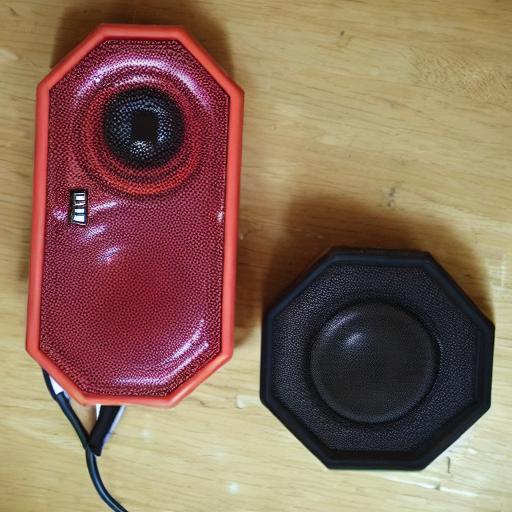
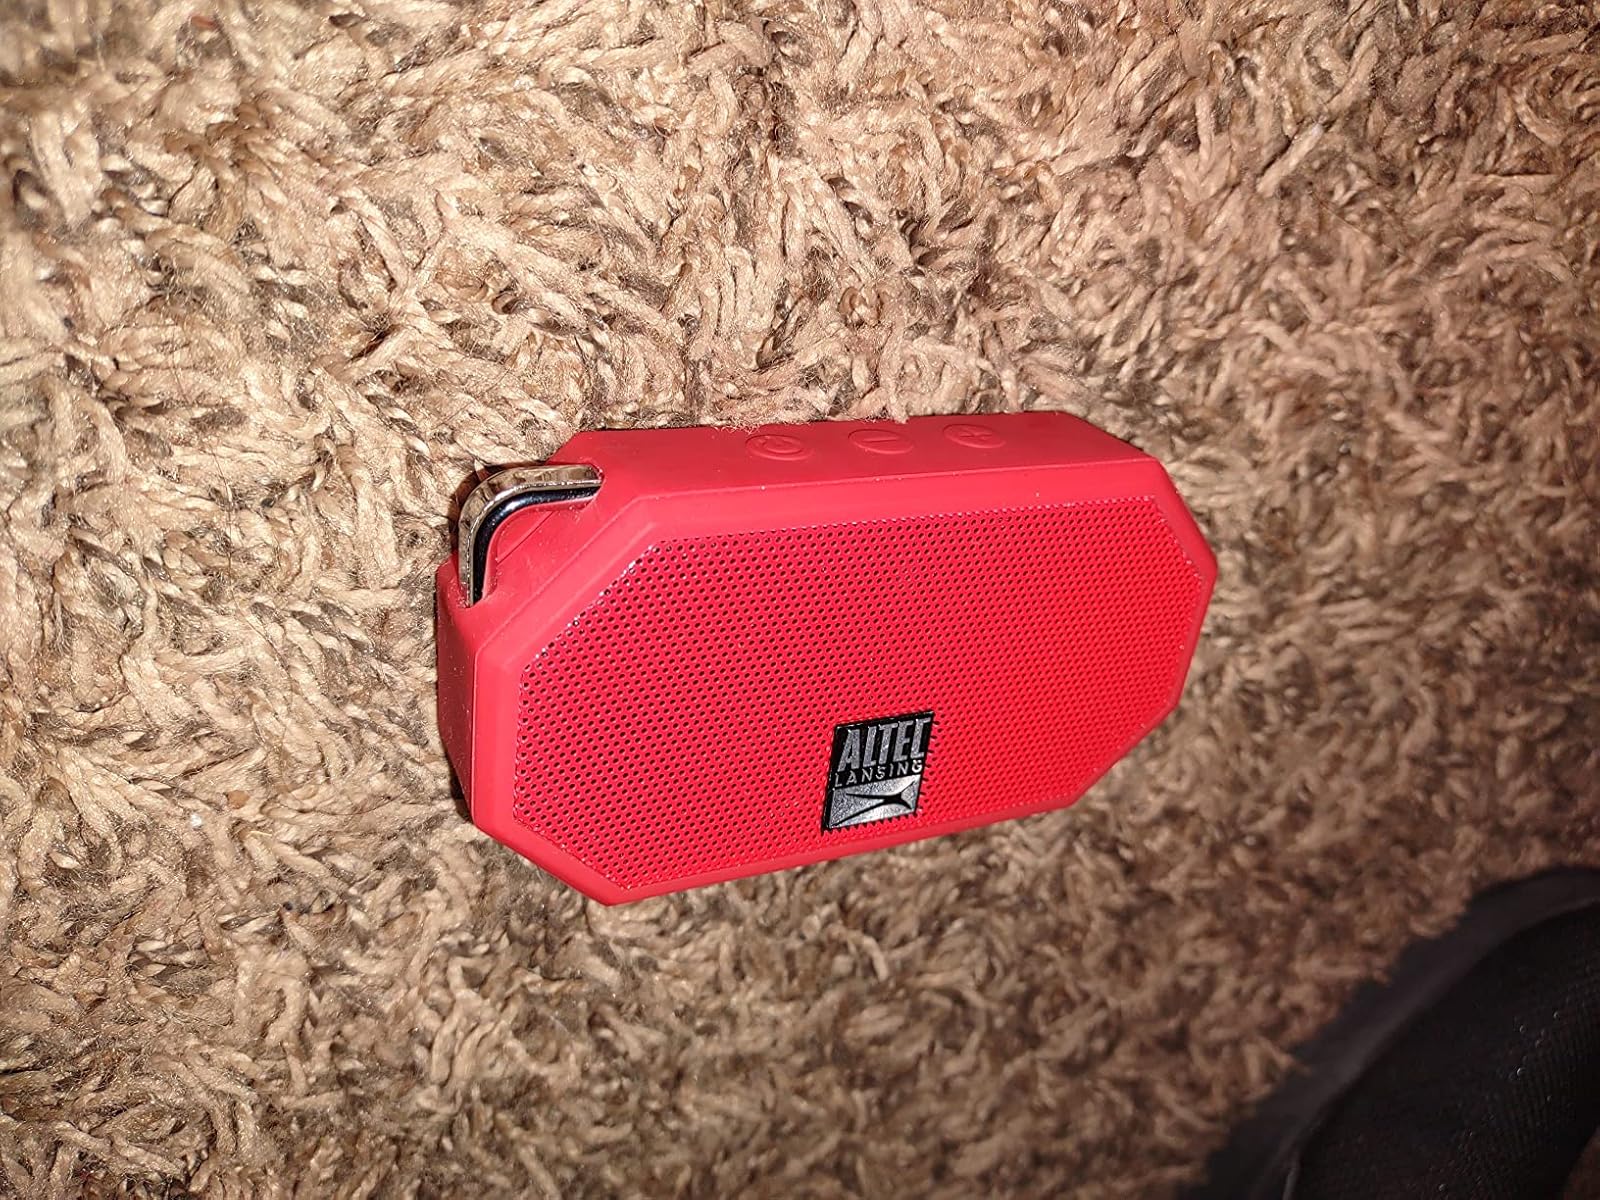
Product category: speaker
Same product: no